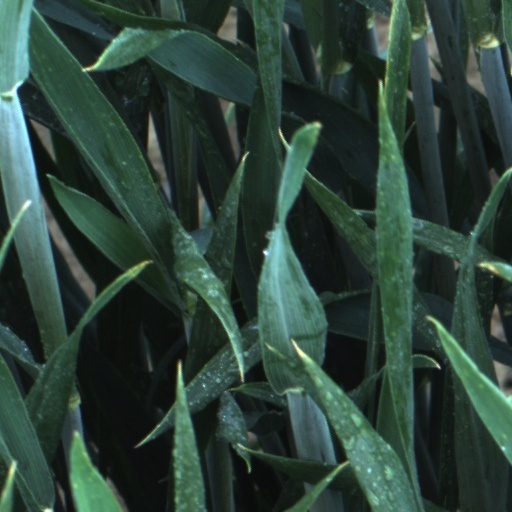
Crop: wheat